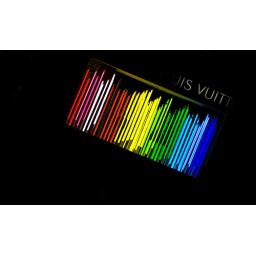
neon lights in the window from across the street of the Louis Vuitton store in the Union Square section of San Fransisco.